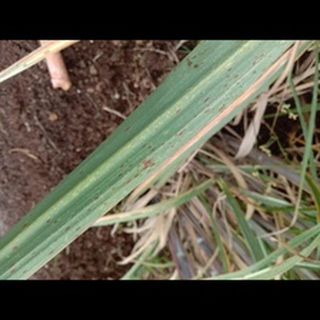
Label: sugarcane_rust